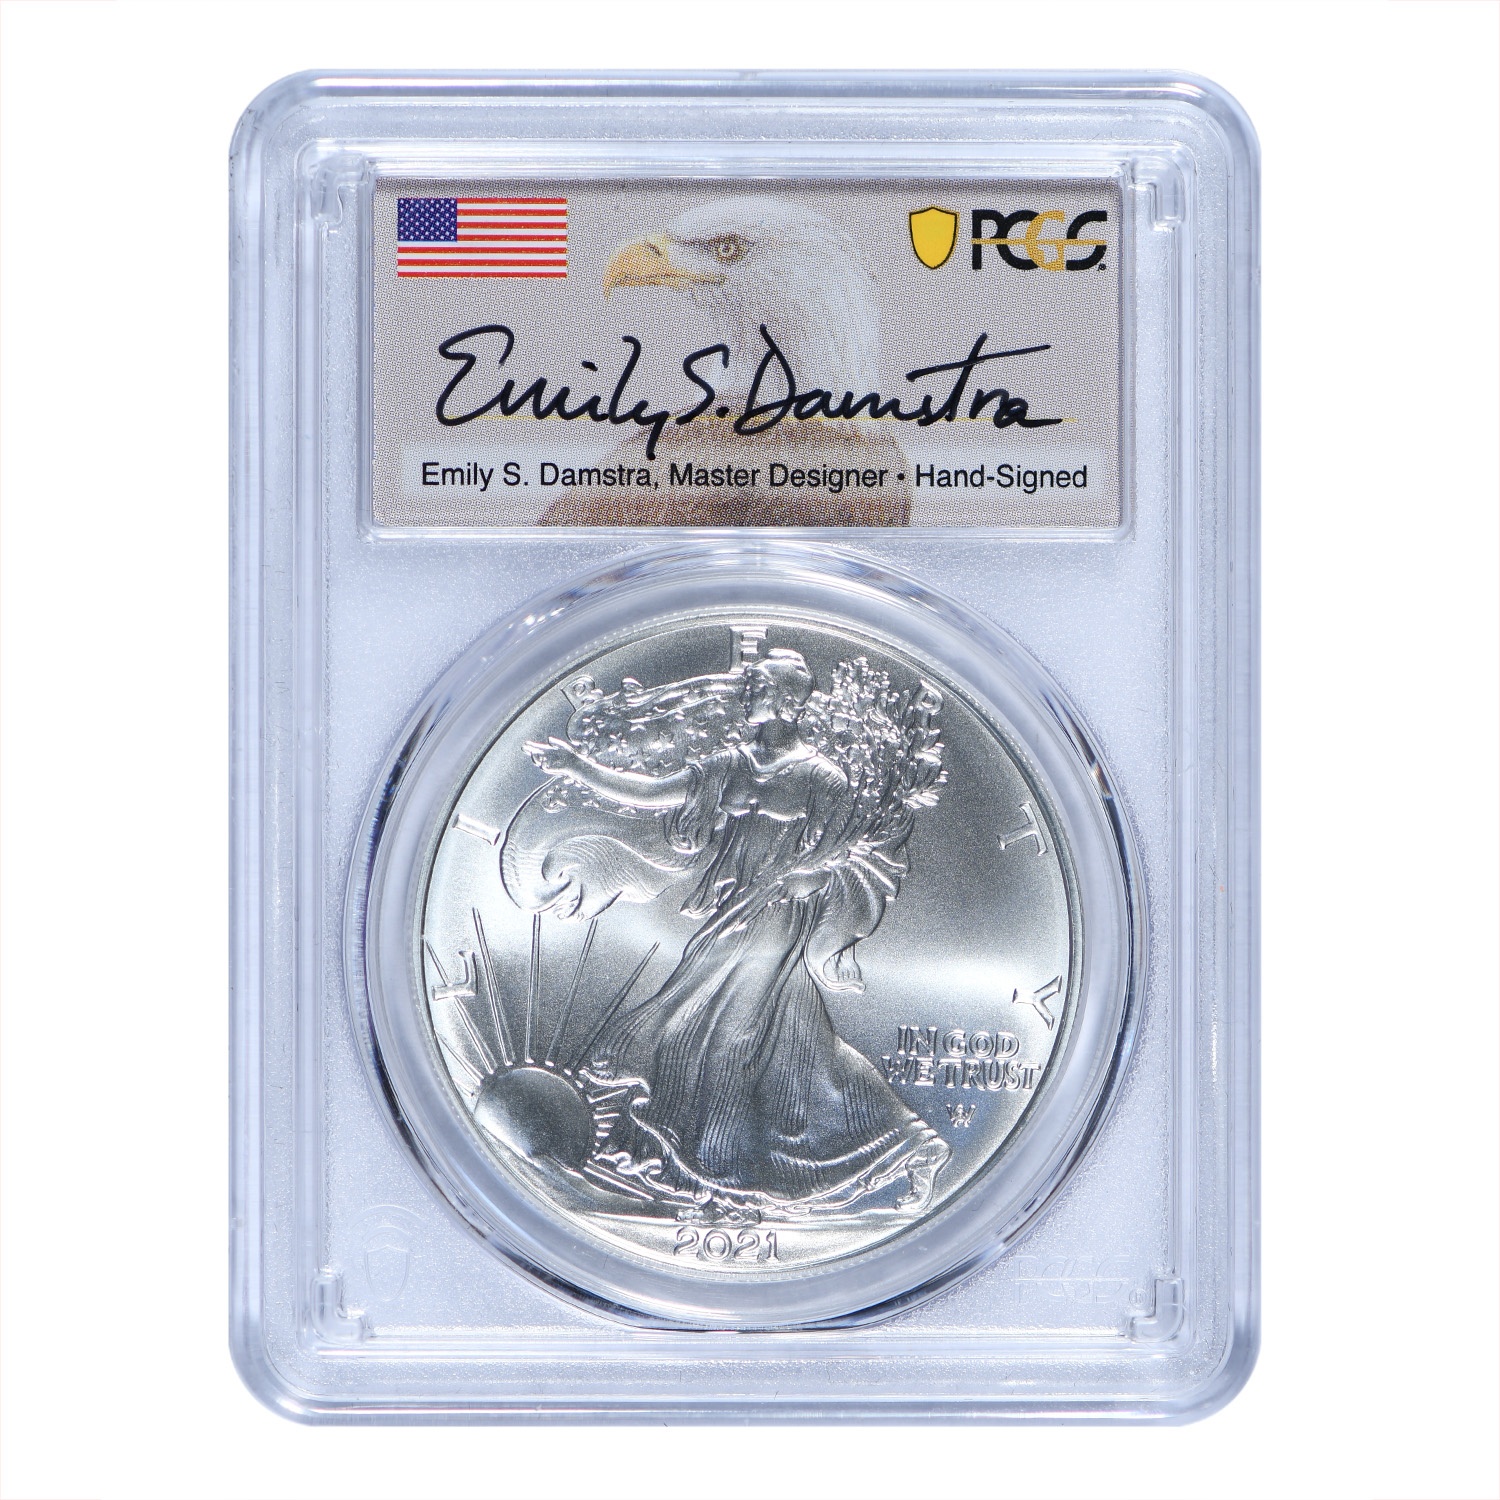
2021 American Silver Eagle T-2 PCGS MS70 First Strike Emily Damstra Signed Label
This is the exact coin you will receive.
Brand: Olevian Numismatic Rarities
Category: Arts & Entertainment > Hobbies & Creative Arts > Collectibles > Collectible Coins & Currency > Collectible Coins > Bullion Coins